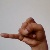
The image shows a hand gesture representing the letter 'J' in Indian Sign Language.